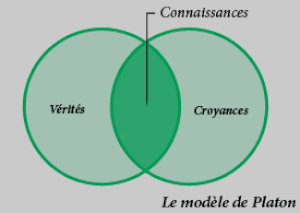
La définition classique de la connaissance selon Platon.
La théorie de la connaissance a été assimilée à la philosophie de la connaissance et à la gnoséologie.